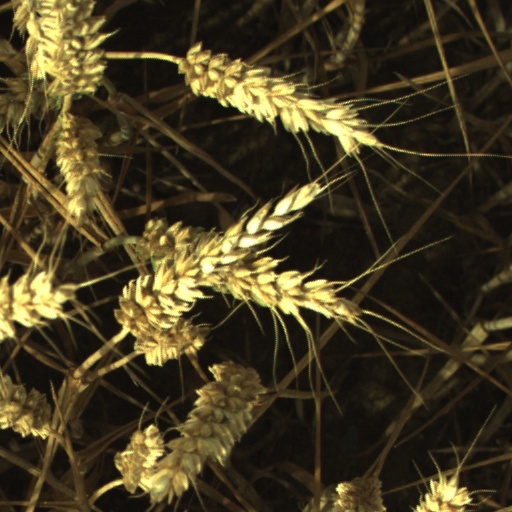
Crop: wheat